American Competitiveness Initiative

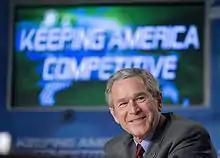
President George W. Bush participates in a Panel on the American Competitiveness Initiative at Cisco Systems, Inc in San Jose, California, Friday, April 21, 2006.

The American Competitiveness Initiative (ACI) was a federal assistance program intended to help America maintain its competitiveness through investment in research and development (R&D) and education. The ACI’s focus was on programs that are likely to strengthen U.S. competitiveness by targeting funding to agencies that support research in the physical sciences. NASA, however, was not included in the ACI.